Shen Wei (artist)

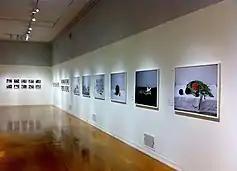
Shen's Table Setting series at the Museum of the City of New York's Moveable Feast exhibition. (March 2011)

His artistic style is frequently characterized as dream-like, elusive, and erotic. In addition to photography, Shen Wei also works in painting, sculpture, and video.